Sky position (RA, Dec in degrees): 143.448, 10.812
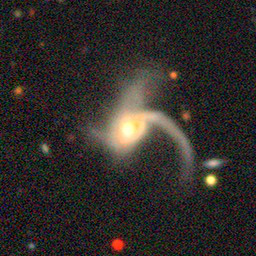
Galaxy morphology: Disturbed Galaxies